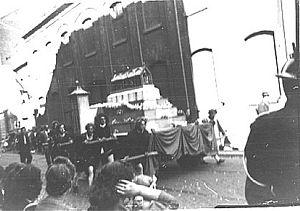
Fête-Dieu 1946. Cortège rue Saint-Laurent Liège. Photo d'archive de l'Institut Saint-Laurent Liège.
La Fête-Dieu, appelée aussi Solennité du Saint-Sacrement du Corps et du Sang du Christ, ainsi que Corpus Domini ou Corpus Christi, est une fête religieuse essentiellement catholique et parfois anglicane célébrée le jeudi qui suit la Trinité, c'est-à-dire soixante jours après Pâques, ou le dimanche d'après dans certains pays comme la France. Cette fête célèbre la présence réelle de Jésus-Christ dans le sacrement de l'Eucharistie, c'est-à-dire sous les espèces du pain et du vin consacrés au cours du sacrifice eucharistique.
La bienheureuse Ève de Saint-Martin ou Ève de Liège, morte en 1266, était une recluse de la principauté de Liège qui, avec Julienne de Cornillon, est à l'origine de la Fête de l'Eucharistie ou Fête-Dieu.